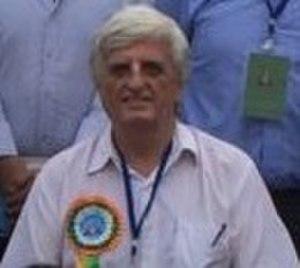
Claude Arpi 2014
Claude Arpi, né en 1949 à Angoulême, est un journaliste, écrivain, tibétologue et sinologue français installé en Inde. Diplômé en chirurgie dentaire en 1974, il s'est consacré, depuis, à l’étude approfondie de la culture et de l’histoire de l’Inde, du Pakistan et du Tibet et est considéré comme un spécialiste du Tibet, des relations sino-indiennes et indo-pakistanaises. Il est, depuis 2009, directeur du pavillon de la culture tibétaine à Auroville.